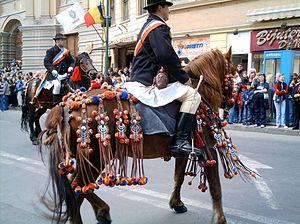
Brașov est une ville du centre de la Roumanie, à la courbure des Carpates, ayant le statut de municipe. Elle est le chef-lieu du județ de Brașov.